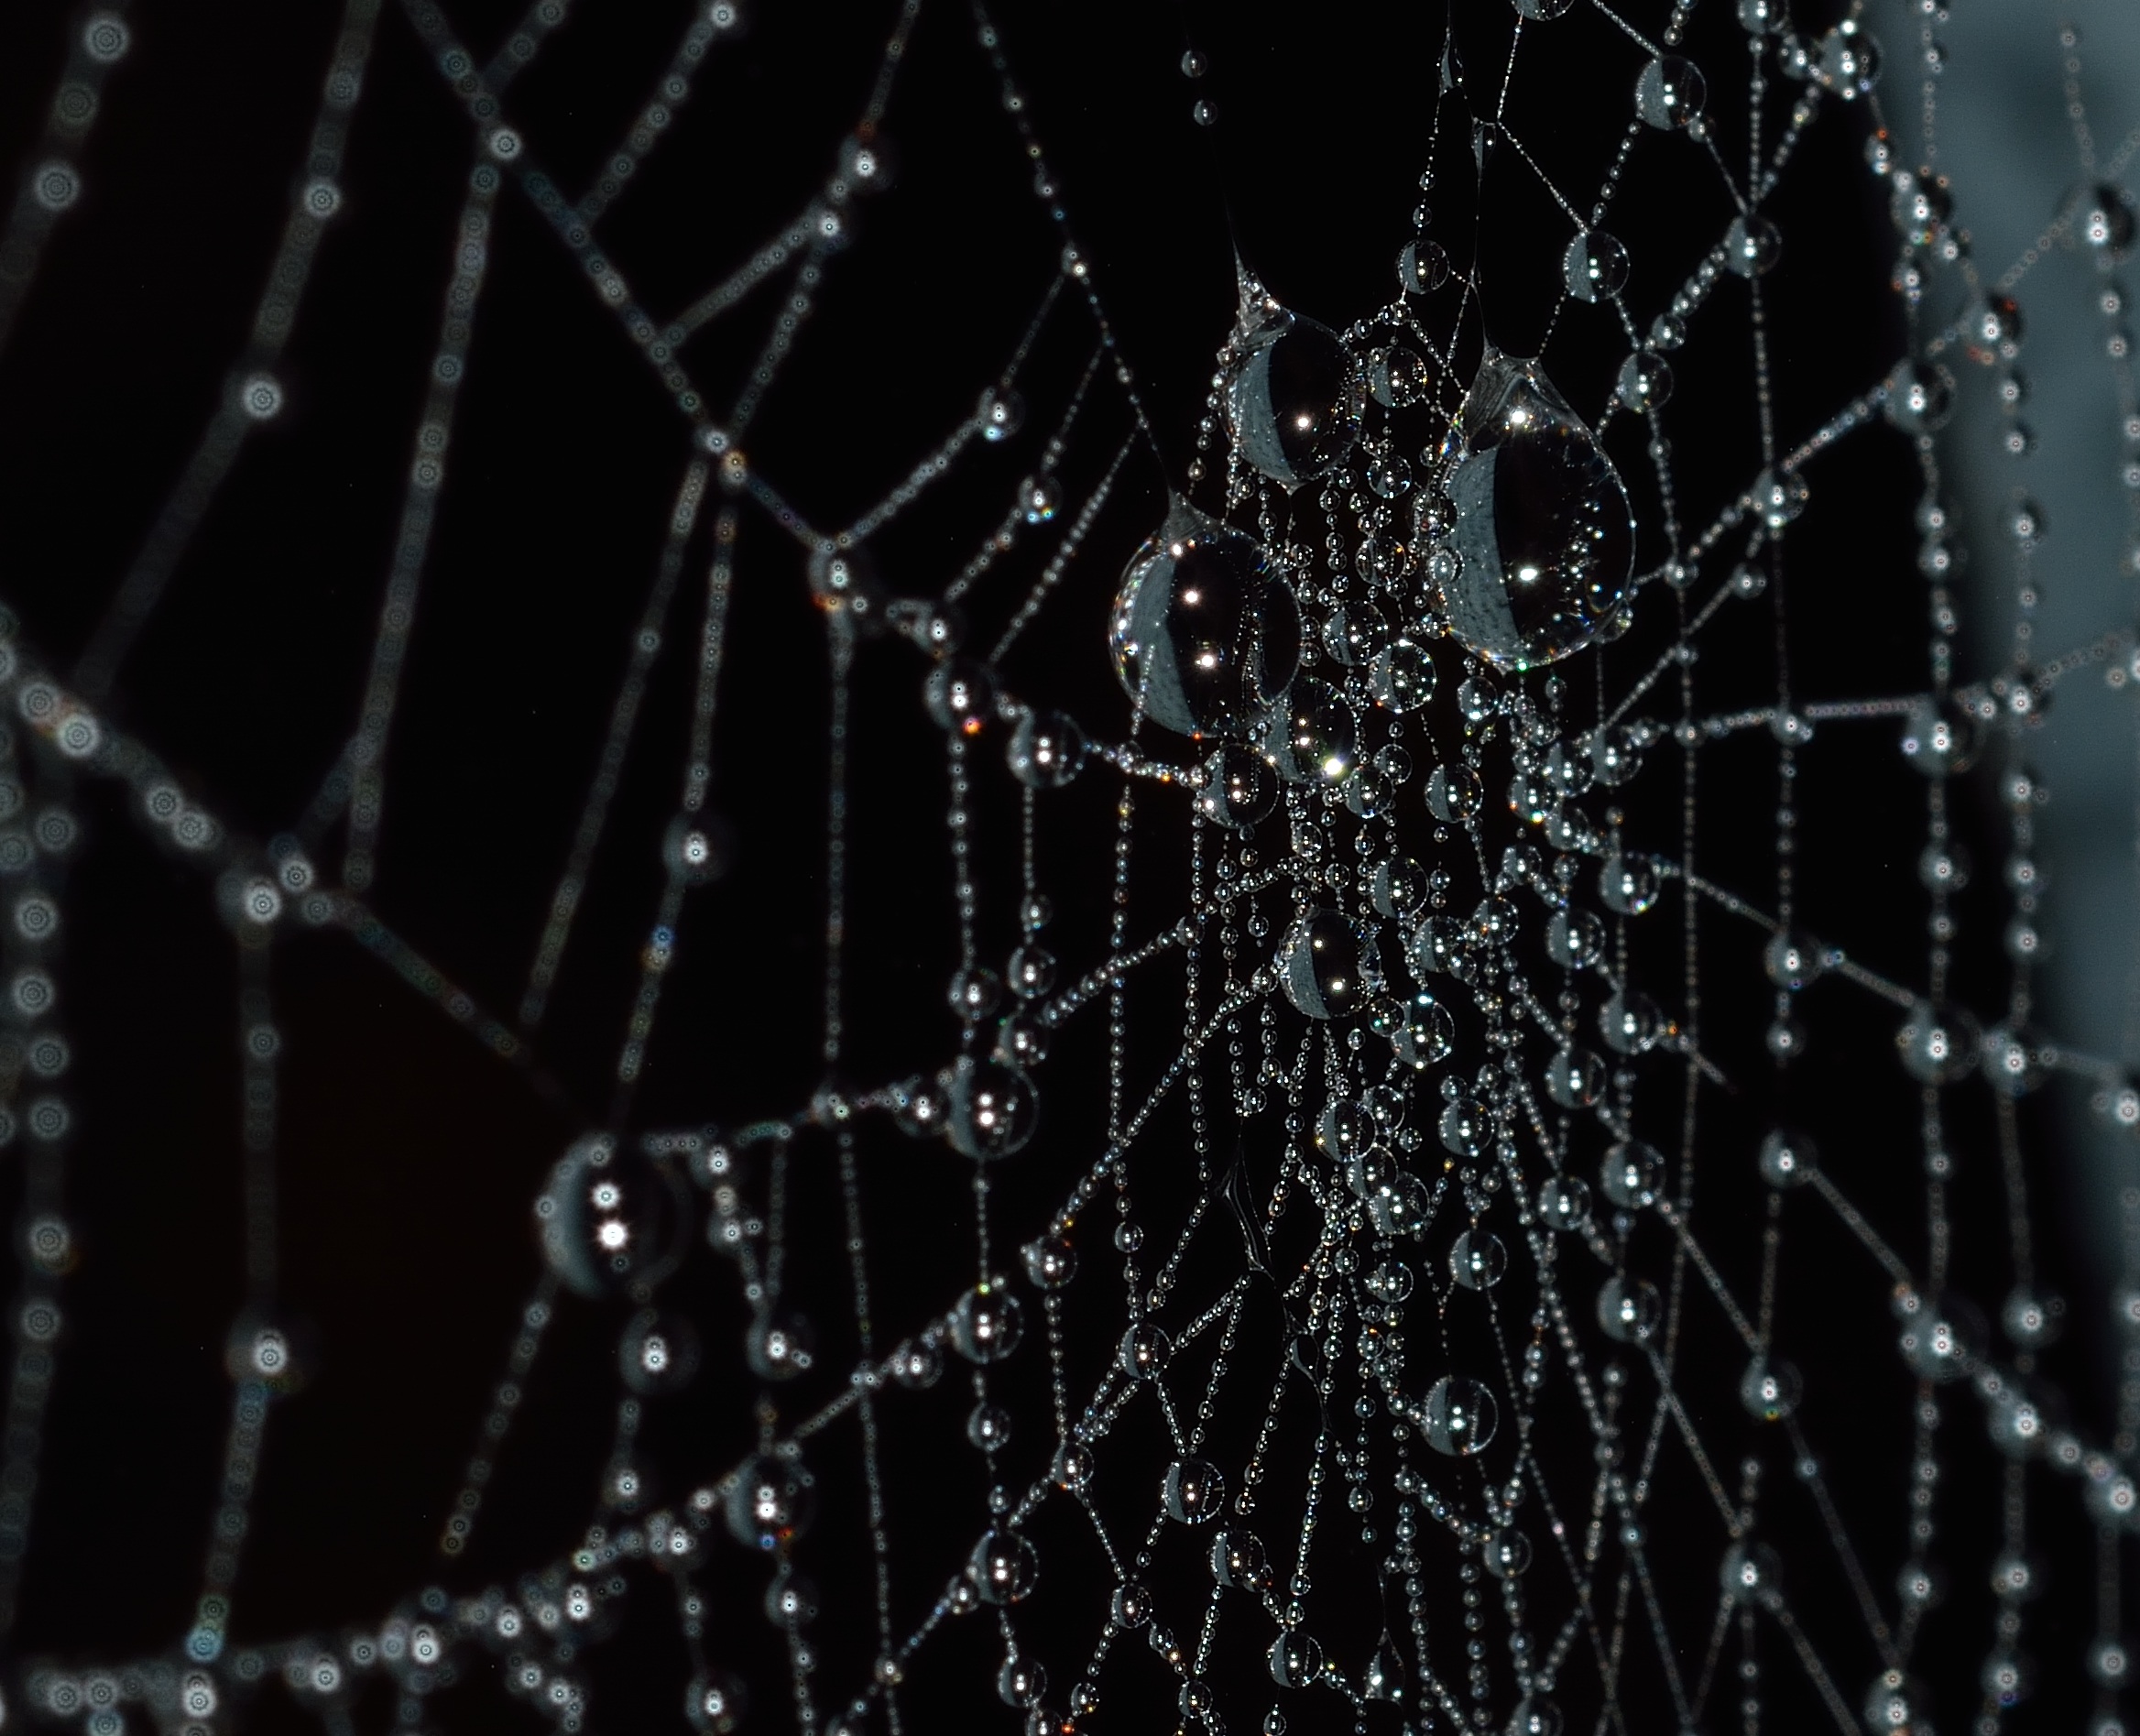
water, nature, dew, black and white, web, monochrome, material, invertebrate, spider web, close up, spider, arachnid, moisture, macro photography, arthropod